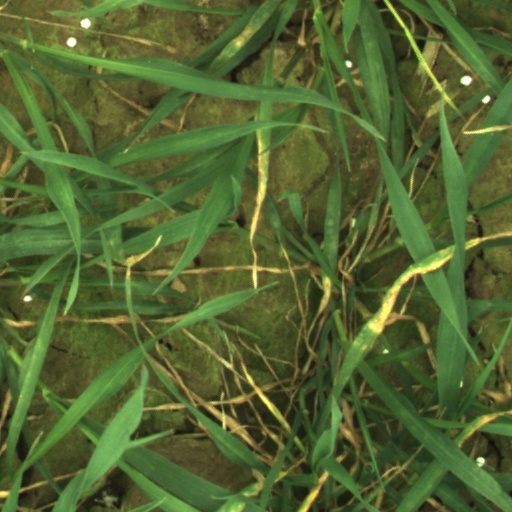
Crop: wheat